Kay Street–Catherine Street–Old Beach Road Historic District

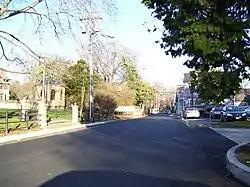
Old Beach Road in 2008

The Kay Street–Catherine Street–Old Beach Road Historic District is a historic district in Newport, Rhode Island. The area is located north of Newport's well-known Bellevue Avenue, and encompasses an area that was developed residentially between about 1830 and 1890, for the most part before the Gilded Age mansions were built further south. The district is bounded on the south by Memorial Boulevard, on the east by Easton's Pond, on the west by Bellevue Avenue and Kay and Bull Streets, and on the north by Broadway, Rhode Island Avenue, Prairie Avenue, and Champlin Street. The district was added to the National Register of Historic Places on May 22, 1973, with a boundary decrease in 2018.